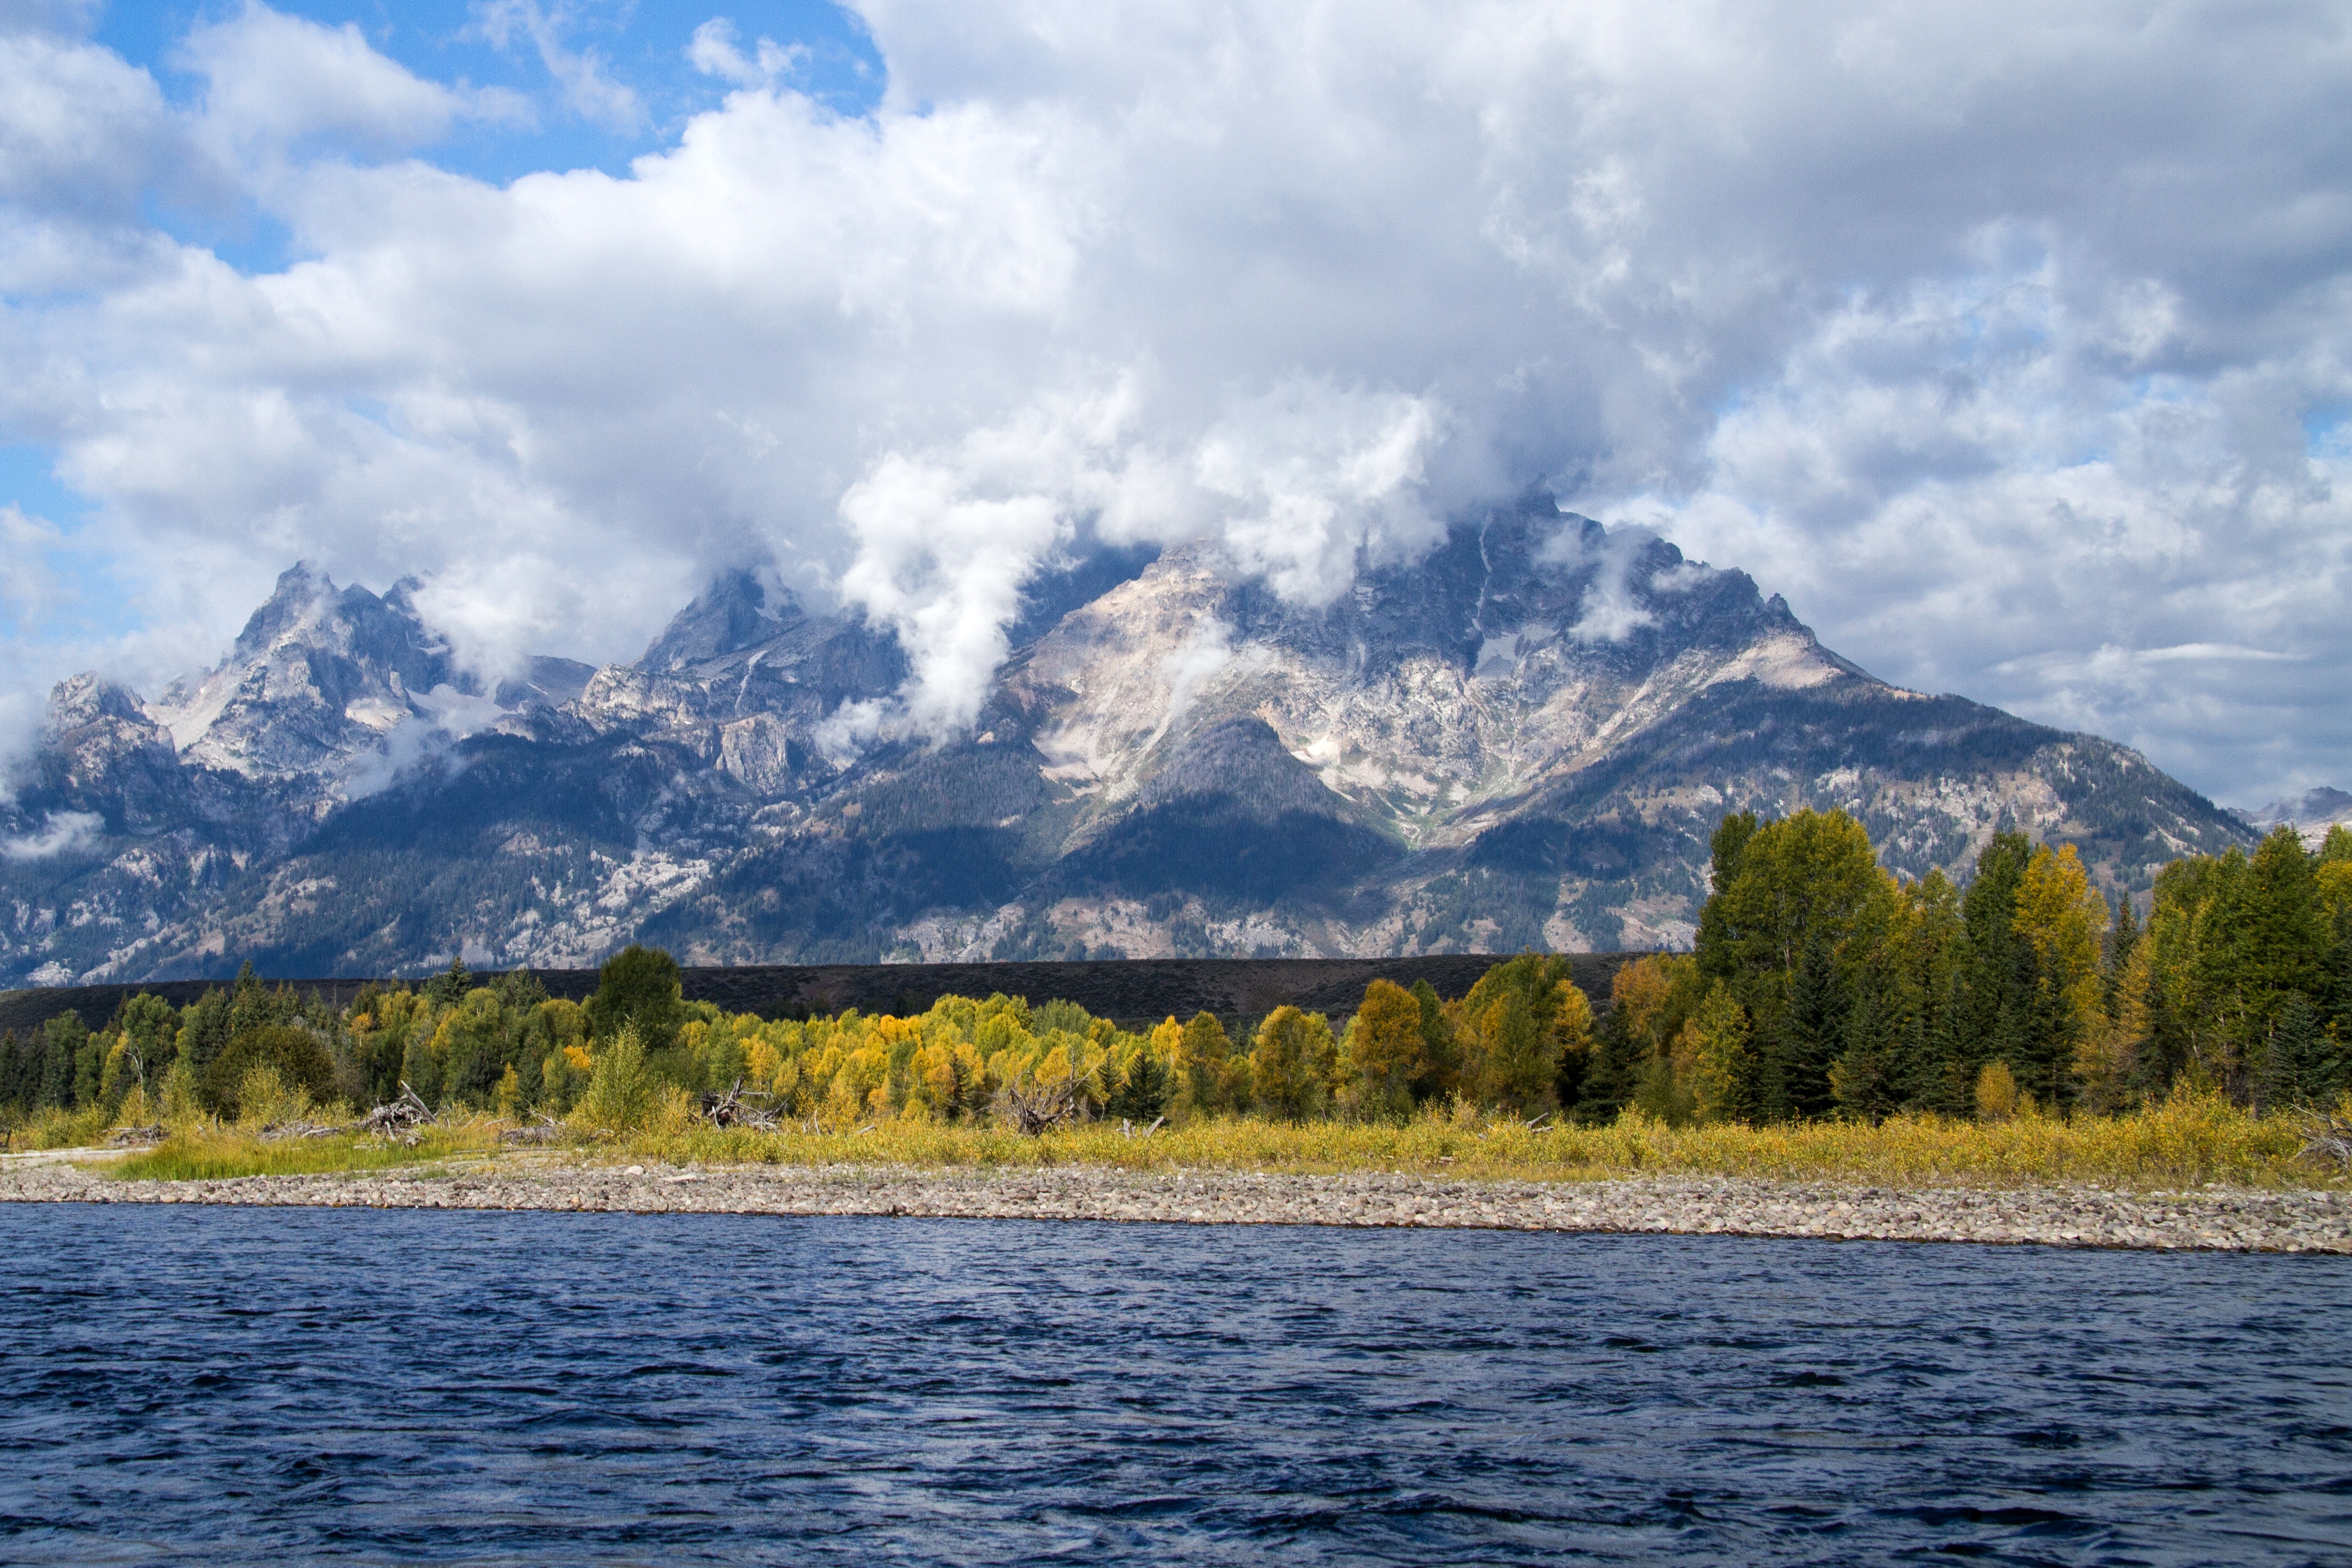
landscape, wilderness, mountain, cloud, lake, mountain range, usa, fjord, reservoir, united states, mountains, grand teton national park, loch, wyoming, snake river, mountainous landforms